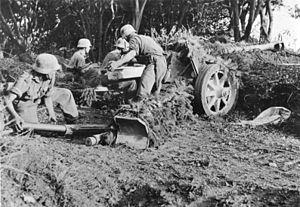
Albert Kesselring était un Generalfeldmarschall allemand de la Luftwaffe pendant la Seconde Guerre mondiale. Durant sa carrière militaire qui s'étendit sur les deux guerres mondiales, Kesselring devint l'un des commandants les plus décorés du Troisième Reich, étant l'un des 27 soldats ayant reçu la croix de chevalier de la croix de fer avec feuilles de chêne, glaives et brillants. Surnommé « Albert le souriant » par les Alliés et « oncle Albert » par ses hommes, il était l'un des généraux allemands les plus populaires de la Seconde Guerre mondiale.